Relief of Cetingrad

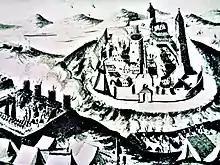
contemporary image of the battlefield

The liberation of Cetingrad was a military conflict between the "Croatian Corps" of the Habsburg monarchy's army, led by Feldzeugmeister Joseph Nikolaus Baron de Vins, and the Ottoman army, led by Dizdar-Agha Ali-Bey Beširević (under higher command of Osman Gradaščević, Governor of Bosnia), dealing with possession of Cetin Castle and its surrounding area, in central Croatia (at the time occupied by the Ottoman Empire, forming the so-called Ottoman Croatia). The conflict was part of a military campaign within the Austro-Turkish War (1788–1791). Habsburg forces besieged the castle between 22 June and 20 July 1790, and, after almost a month, the operation ended victoriously for the Habsburg troops. Cetingrad, an important stronghold in the Croatian Military Frontier that had fallen into the hands of the Ottoman conquerors in the 16th century again became part of the Kingdom of Croatia.